The Camp Followers

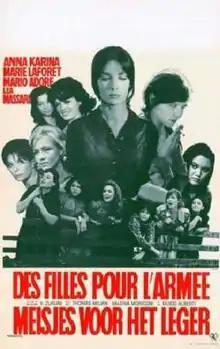

The Camp Followers is a 1965 Italian World War II film directed by Valerio Zurlini and starring Anna Karina. Based on a 1956 novel by Ugo Pirro, it tells the story of a young lieutenant in the Italian Army who in 1942 is ordered to take a lorryload of Greek prostitutes from starving Athens under Axis occupation to entertain the Italian troops fighting Partisans in Albania. The film was entered into the 4th Moscow International Film Festival where it won the Special Silver Prize.